Eden Sharav

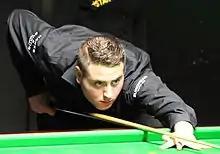
Paul Hunter Classic 2014

Eden Sharav (born 30 April 1992) is an Israeli-Scottish former professional snooker player. He was born in Israel to an Israeli father and a Scottish-born mother.